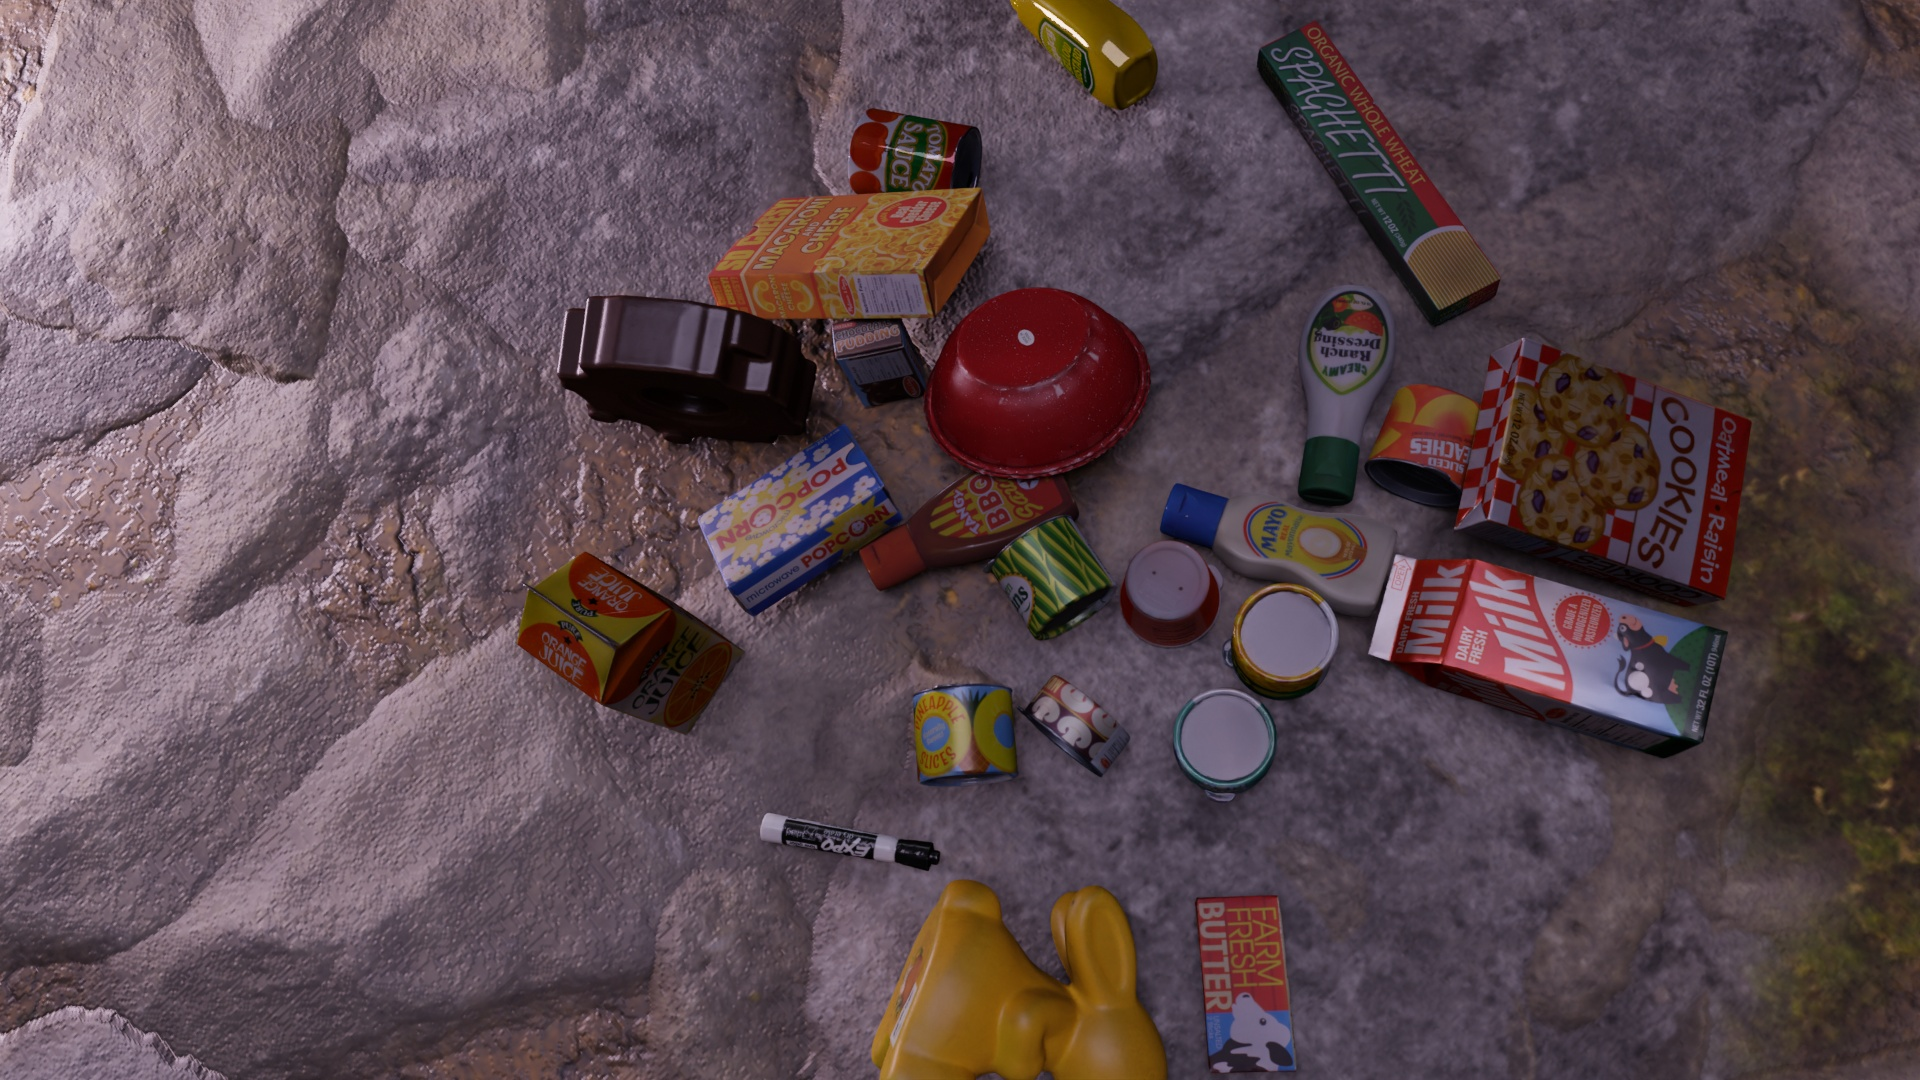
Question:
Can you provide the eight normalized (x, y) image coordinates between 0 and 1 for the cuboid corners of the carton of orange juice? Your answer should be a list of normalized (x, y) image coordinates between 0 and 1 with bottom face first then top face, all counter-clockwise.
Answer: [(0.348958, 0.552778), (0.317708, 0.631481), (0.357812, 0.682407), (0.389062, 0.602778), (0.288542, 0.487963), (0.249479, 0.583333), (0.296875, 0.64537), (0.336458, 0.547222)]